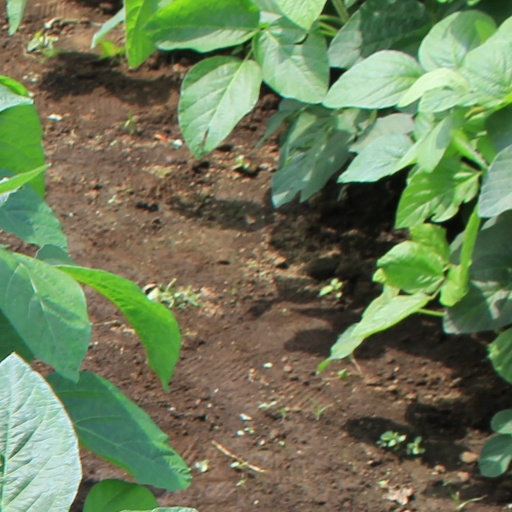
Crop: soybean